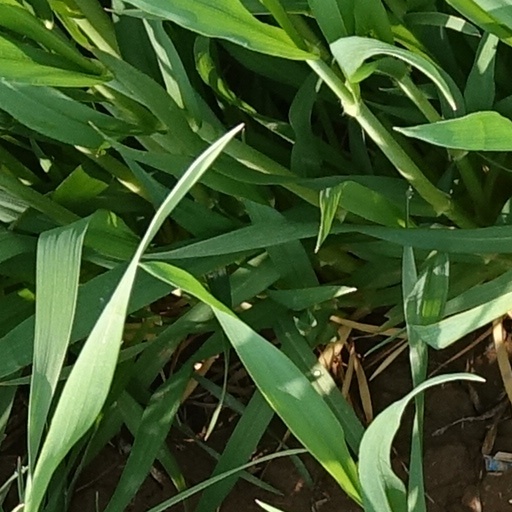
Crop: wheat